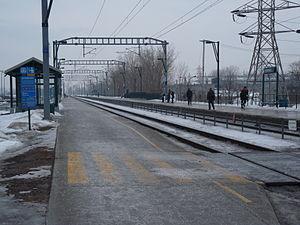
Gare Bois-Francs du train de banlieue dans l'arrondissement Saint-Laurent de la ville de Montréal, Canada, sur la ligne Montréal-Deux-Montagnes de l'AMT
Saint-Laurent est le plus vaste arrondissement de la ville de Montréal. La population de l'arrondissement est de 98 828 habitants en 2016. Il est nommé en l'honneur de Laurent de Rome. Le maire actuel de l'arrondissement est Alan DeSousa.
La gare Bois-Franc est une gare de la ligne de train de banlieue Deux-Montagnes. Elle est située à Montréal dans les arrondissements de Saint-Laurent et Ahuntsic-Cartierville.